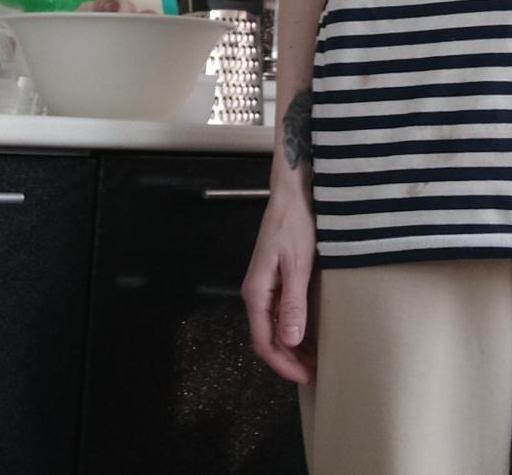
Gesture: no_gesture